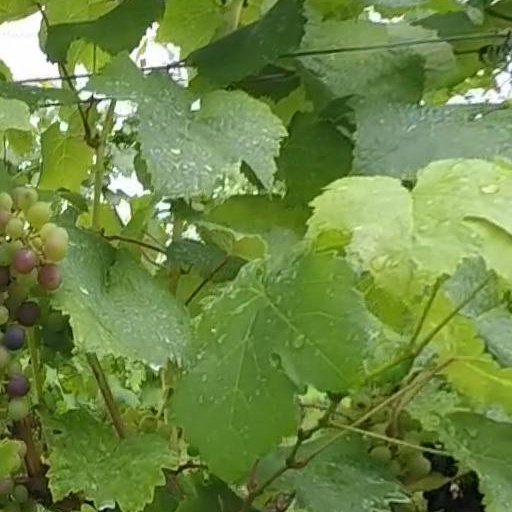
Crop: grape